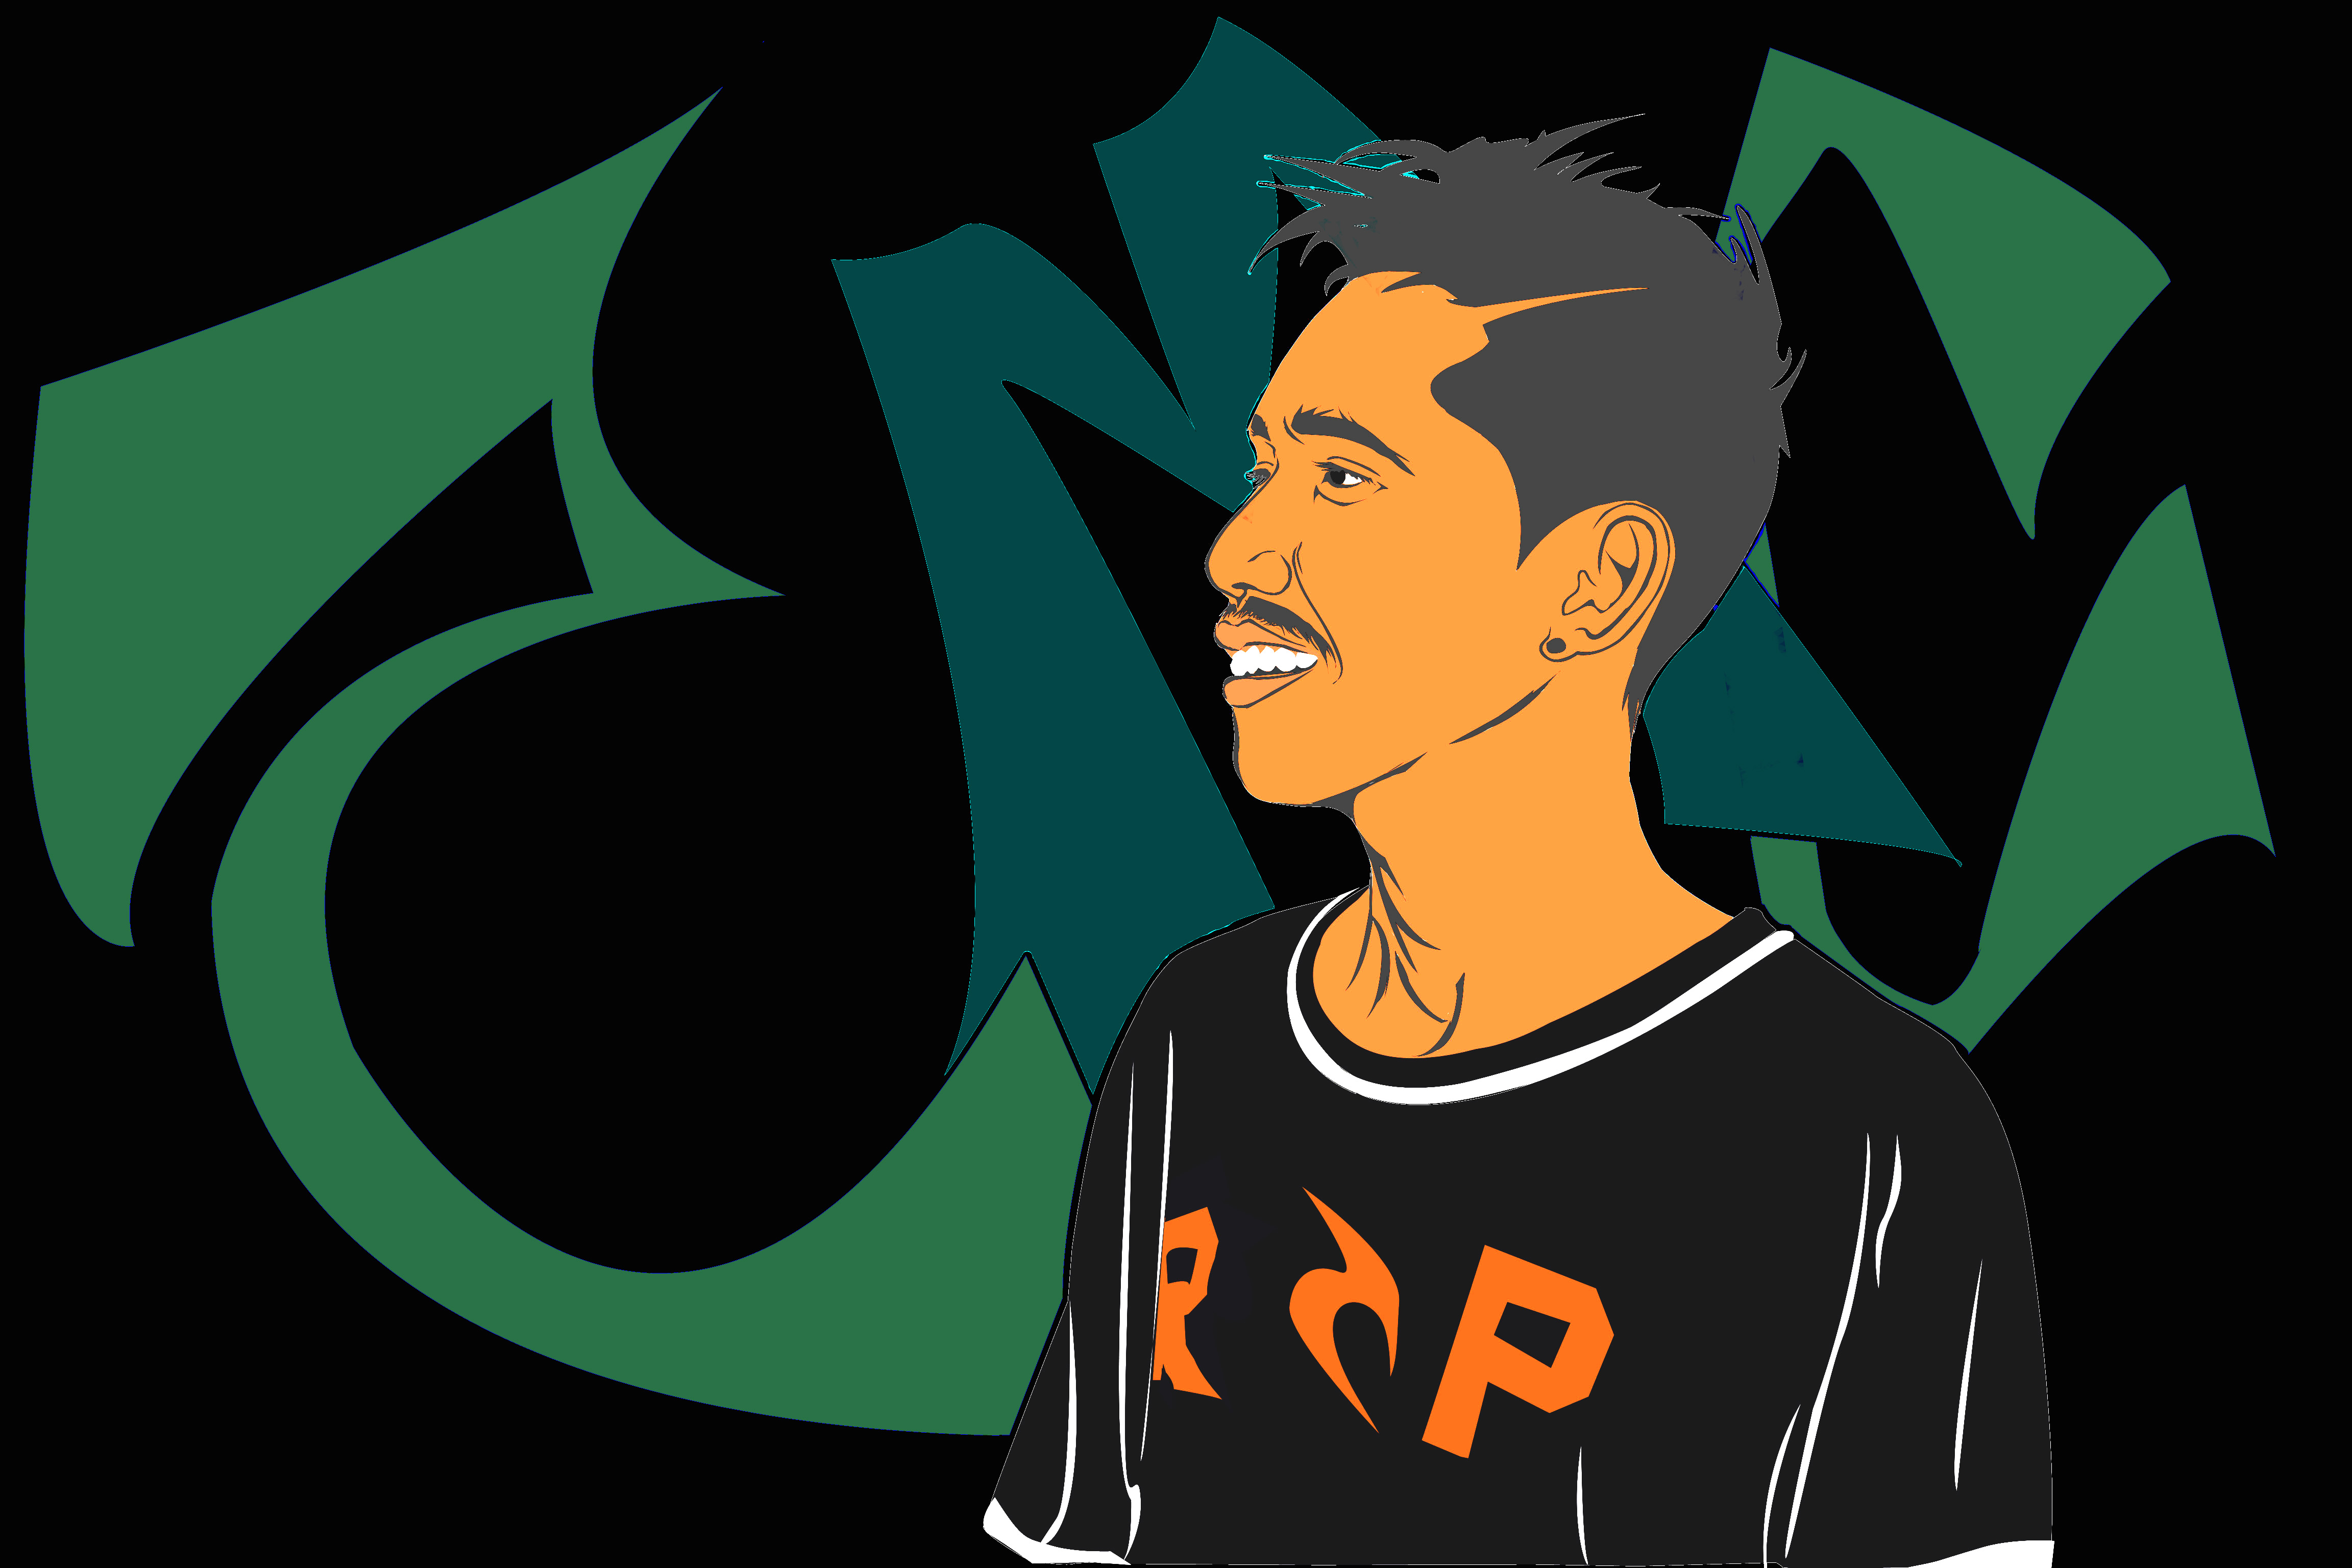
man, black, cartoon, illustration, fictional character, graphic design, font, cool, art, t shirt, design, computer wallpaper, logo, graphics, smile, product, facial hair